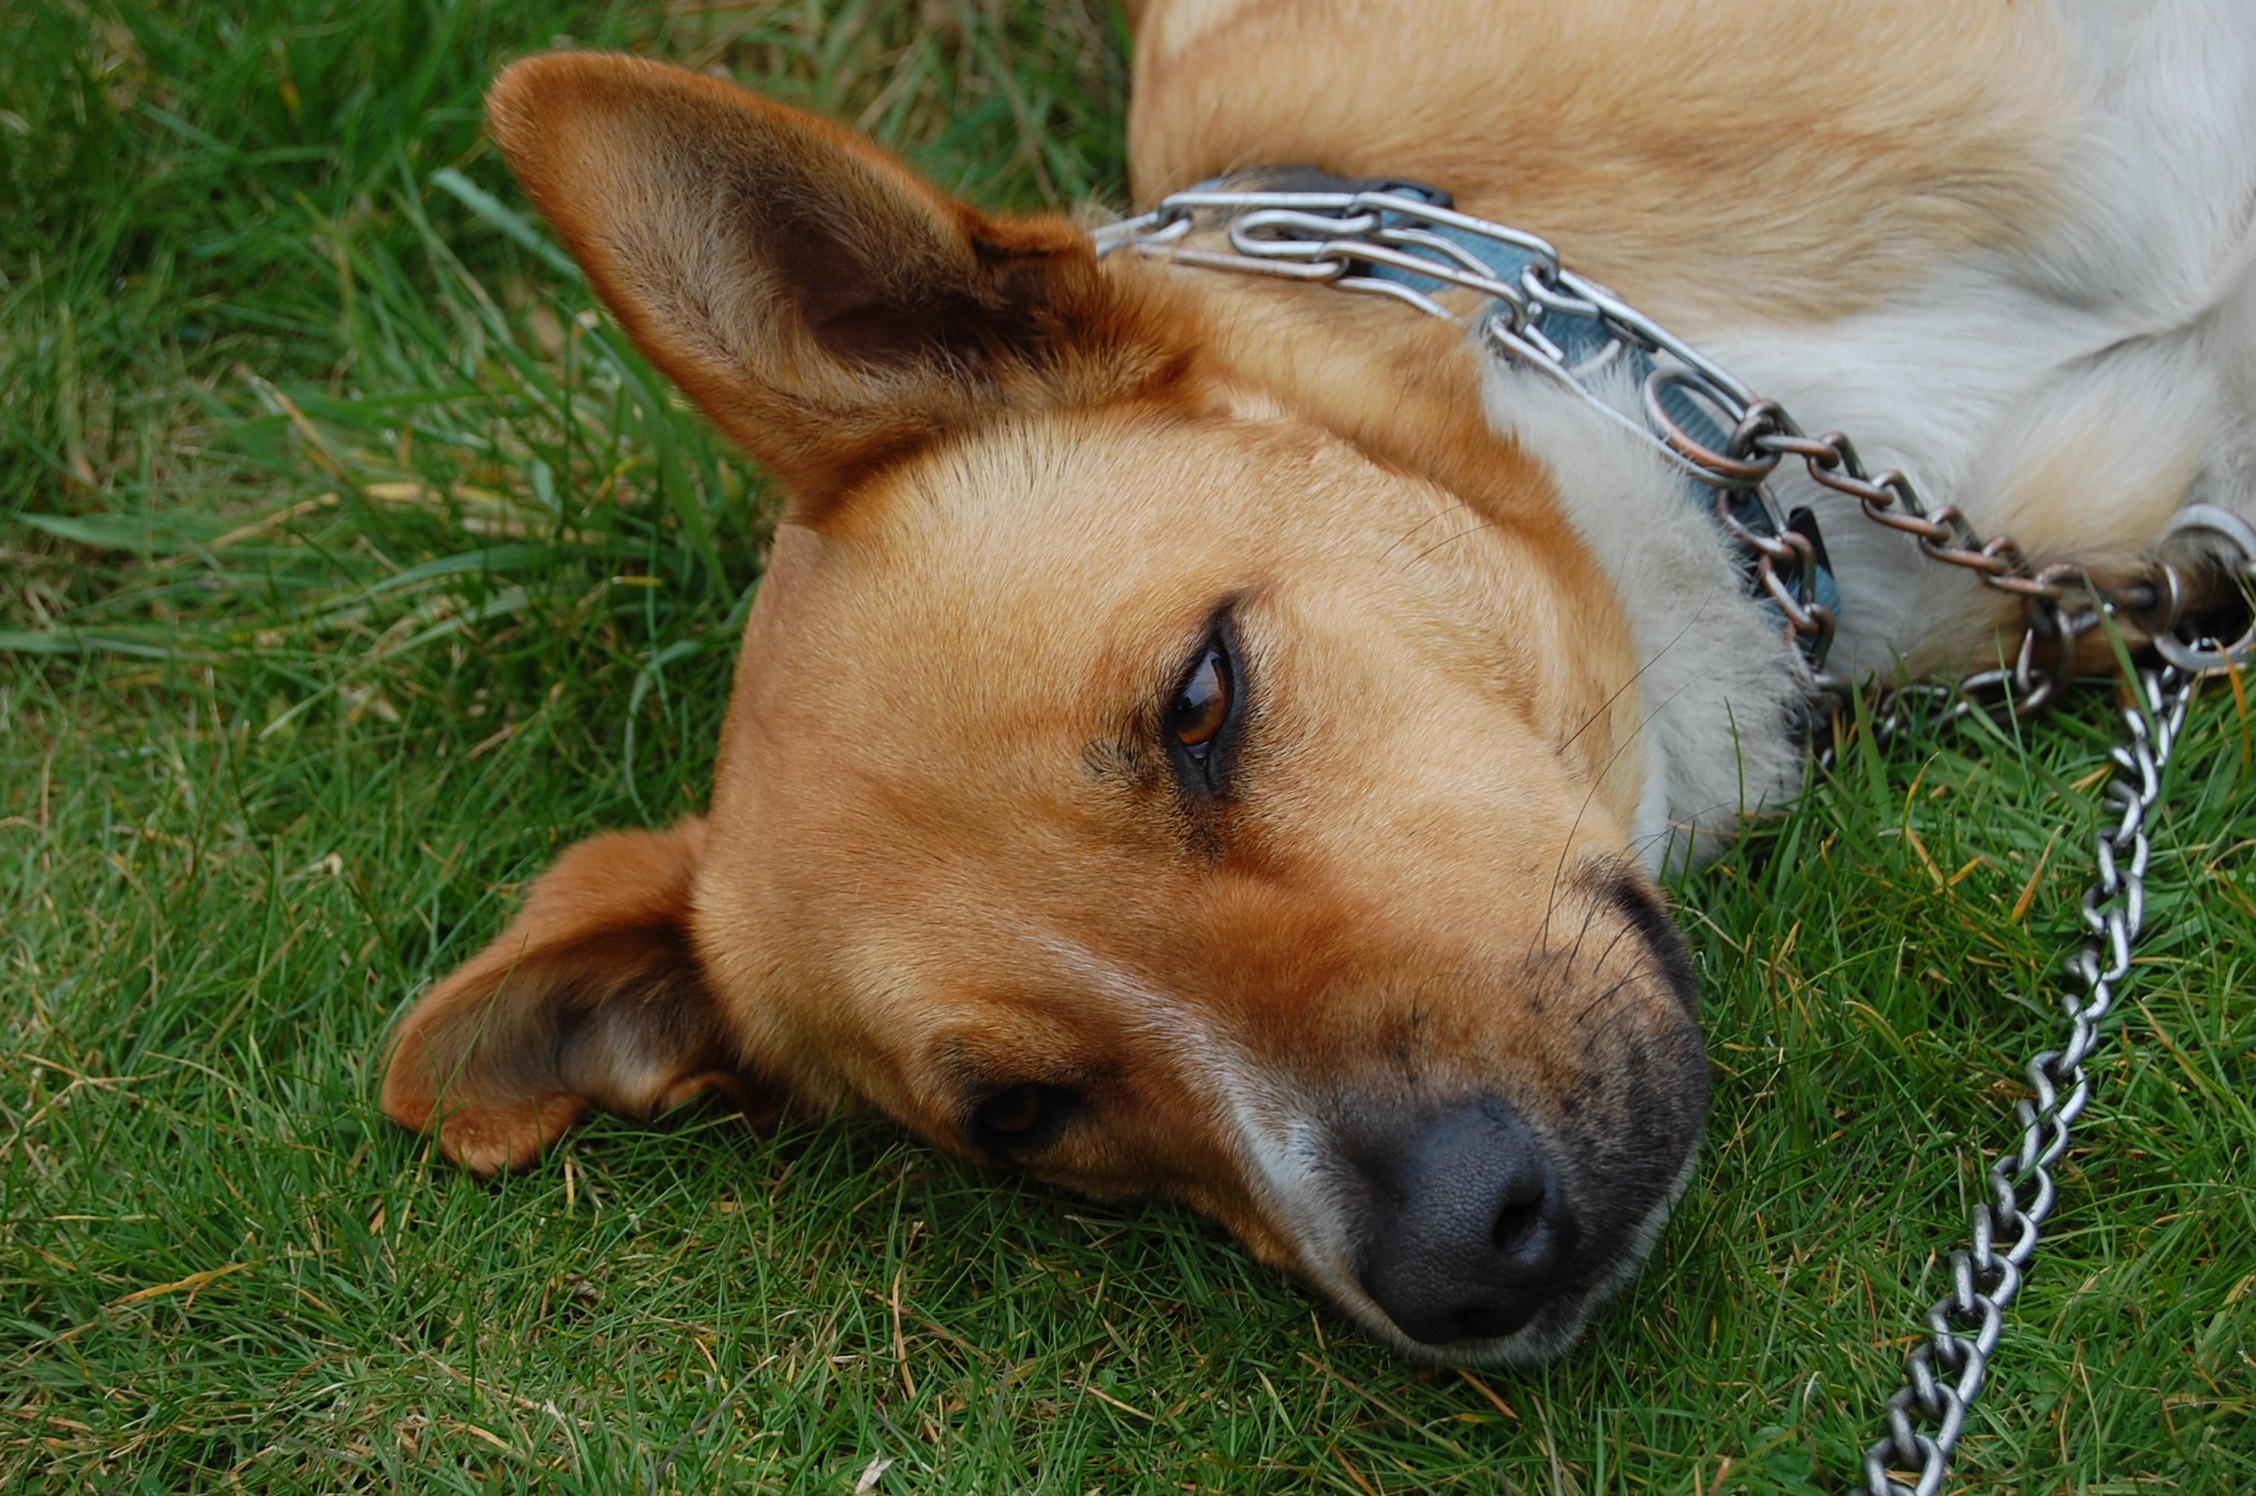
grass, white, puppy, dog, animal, brown, mammal, necklace, vertebrate, lying, dog breed, street dog, dog like mammal, dog breed group